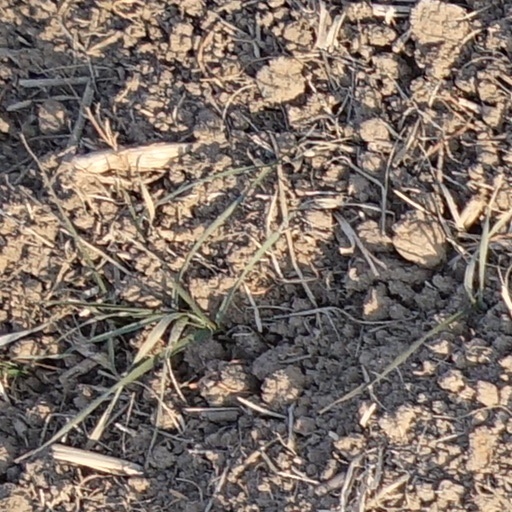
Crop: wheat